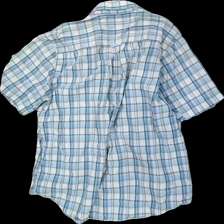
View: back
Type: Shirt
Category: Men
Brand: Not in the list
Brand text on label: engbergs
Colors: White, Blue, Yellow
Pattern: Checkered print
Cut: Regular
Size: XL
Smell: Minor
Price range: <50
Recommended usage: Reuse